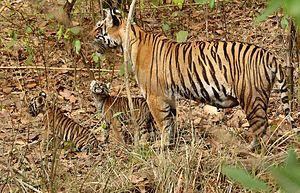
Le Tigre est une espèce de mammifère carnivore de la famille des félidés du genre Panthera. Aisément reconnaissable à sa fourrure rousse rayée de noir, il est le plus grand félin sauvage et l'un des plus grands carnivores terrestres. L'espèce est divisée en neuf sous-espèces présentant des différences mineures de taille ou de comportement. Superprédateur, il chasse principalement les cerfs et les sangliers, bien qu'il puisse s'attaquer à des proies de taille plus importante comme les buffles. Jusqu'au XIXᵉ siècle, le tigre était réputé mangeur d'hommes. La structure sociale des tigres en fait un animal solitaire ; le mâle possède un territoire qui englobe les domaines de plusieurs femelles et ne participe pas à l'éducation des petits.
Le Madhya Pradesh est un État au centre de l’Inde. Sa capitale est Bhopal.
Le cycle de vie du tigre décrit le processus permettant à cette espèce de se perpétuer. Il inclut la reproduction puis l’éducation des jeunes, jusqu’à la mort.